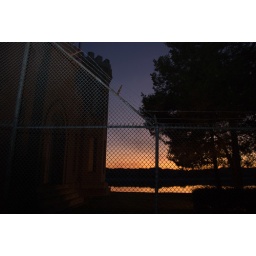
Saw a random castle near the water one night and thought it might make for a nice picture.